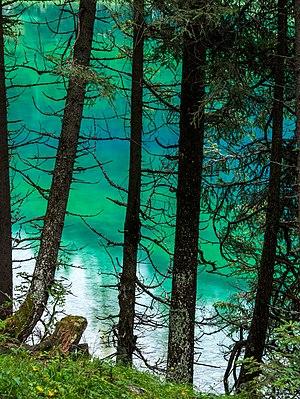
Obernberg am Brenner est une commune autrichienne du district d'Innsbruck-Land dans le Tyrol.